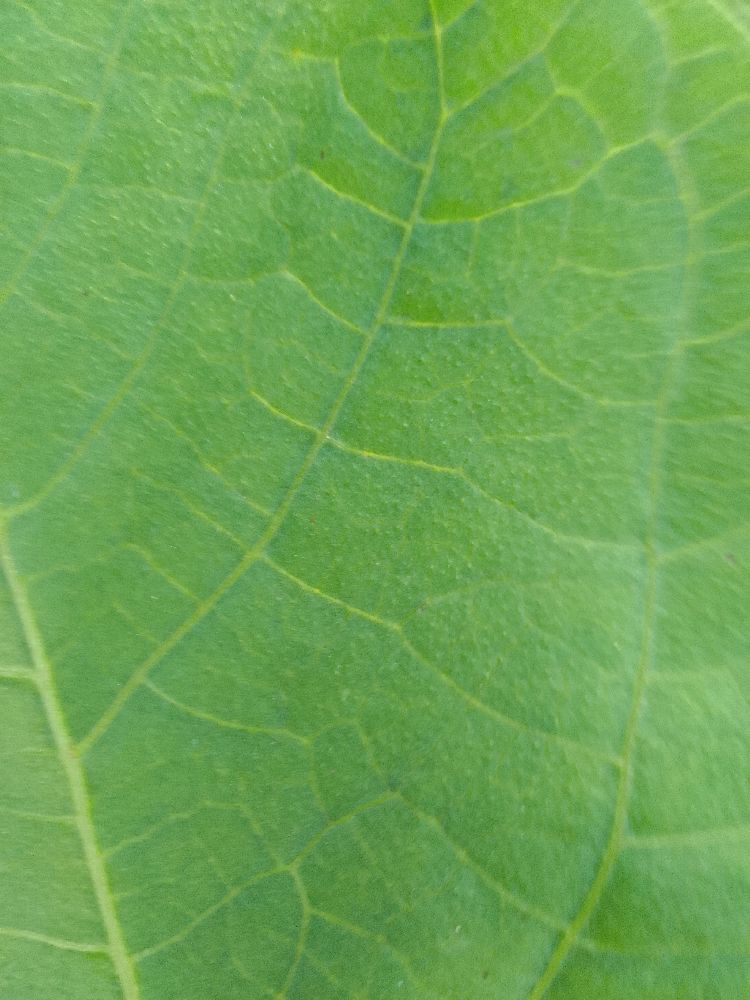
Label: healthy